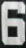
Number: 6